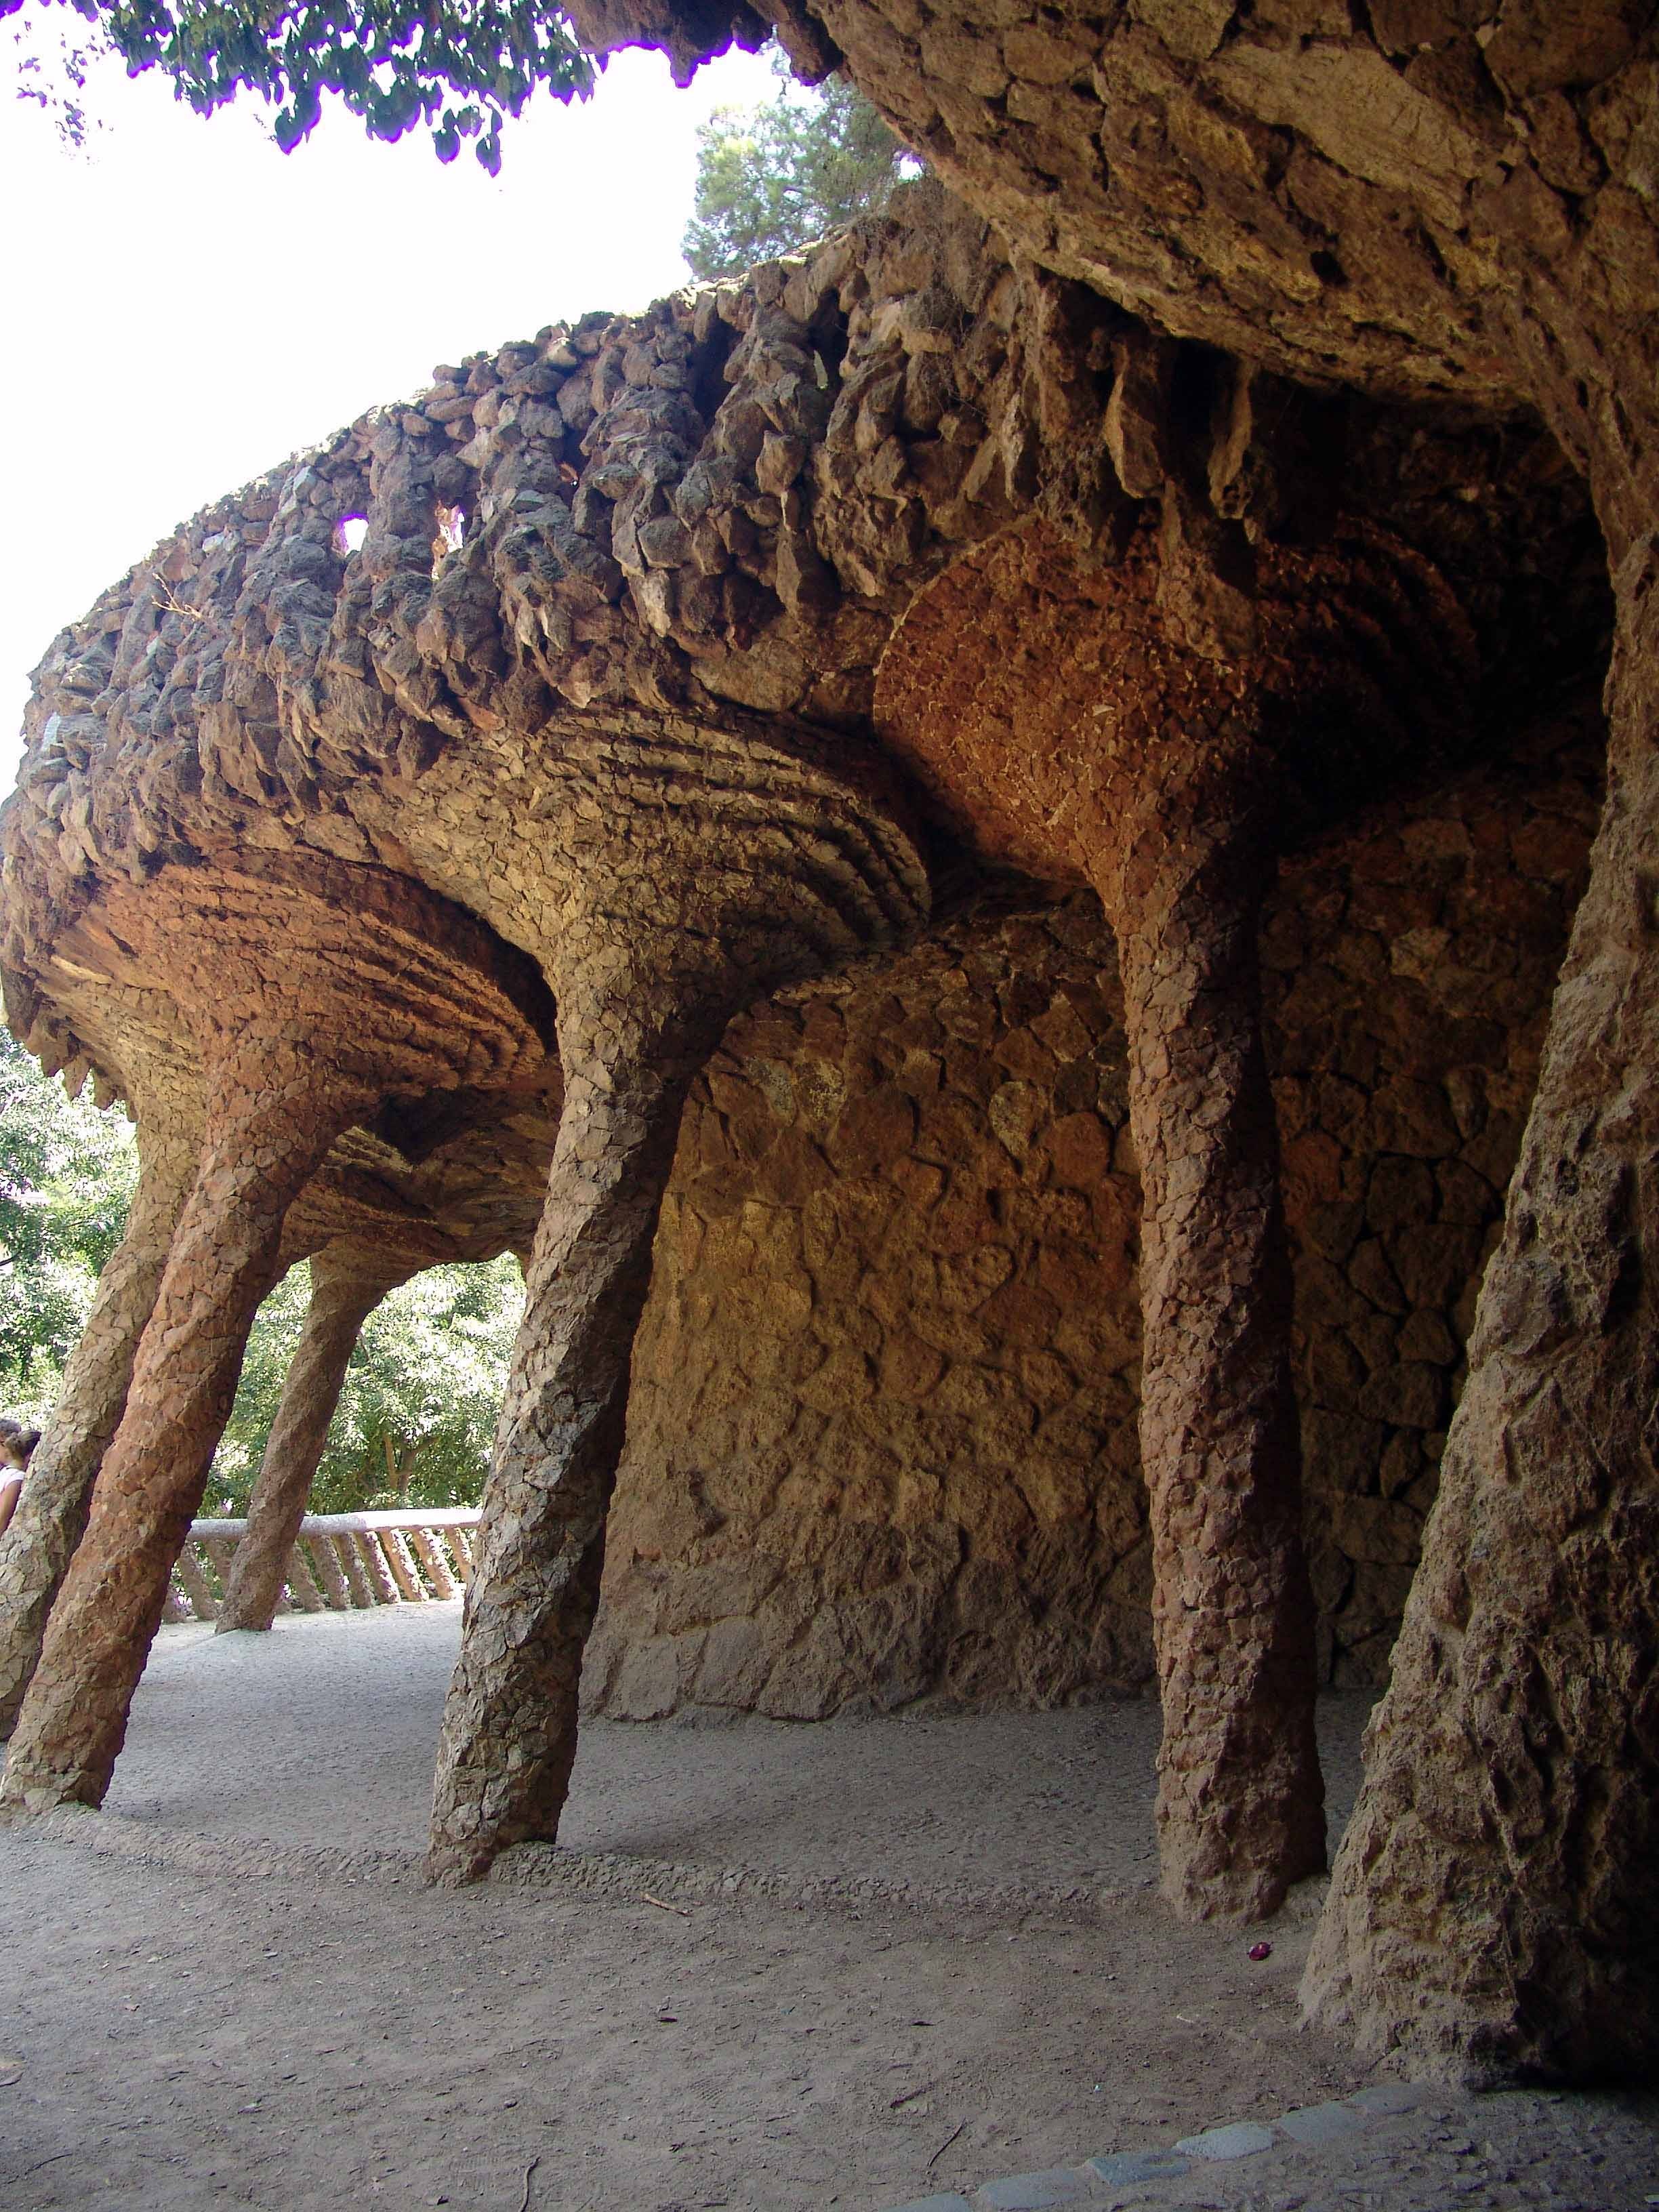
wood, wildlife, park, stone wall, barcelona, elephant, sculpture, art, fun, gaudi, guell, park guell, ancient history, elephants and mammoths